Cletus Madsen

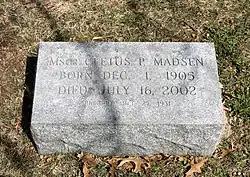
Msgr. Madsen's grave in Mount Calvary Cemetery

In the early 1960s, Madsen helped establish the Liturgical Commission of the Diocese of Davenport. From 1962 to 1965, he served as the student chaplain at St. Ambrose. In 1965, he finished his teaching career at St. Ambrose and became pastor of St. Mary's Church in Fairfield, Iowa. He also served as Dean of the Ottumwa Deanery at the same time. In 1970, he was transferred to St. Wenceslaus Church in Iowa City, and became the Episcopal Vicar of the Iowa City Vicariate. He became a trustee of St. Ambrose in 1970 and joined the board of directors in 1976. In 1973, Pope Paul VI named Madsen an Honorary Prelate. Bishop O'Keefe had nominated him in recognition for his leadership in liturgical music and initiating the diocesan music festivals. In 1979, Madsen Hall in Galvin Fine Arts Center at St. Ambrose was named in his honor, and he received an honorary doctorate from the school in 1982.